Domenico Antonio Vaccaro

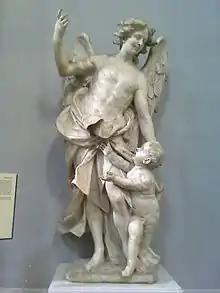
Guardian Angel in San Paolo Maggiore

Domenico Antonio Vaccaro (June 3, 1678 – June 13, 1745) was an Italian painter, sculptor and architect. He created many important sculptural and architectural projects in Naples. His later works are executed in an individualistic Rococo style.